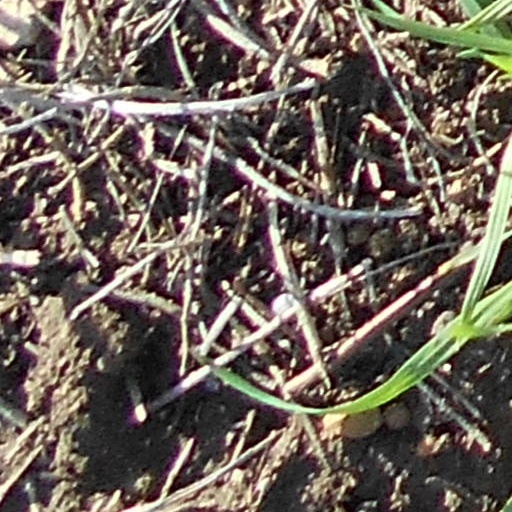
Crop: wheat